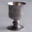
Label: cup